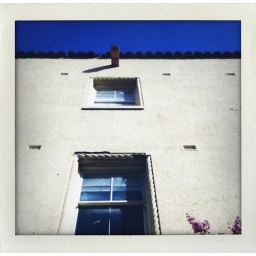
windows & roof tiles under a blue sky